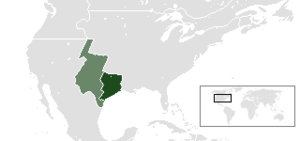
Republikken Texas
Texas' placering
Republikken Texas var en kortlivet republik i Nordamerika beliggende mellem USA og Mexico der eksisterede fra 1836 til 1845. Republikken blev dannet som en udbryderrepublik fra Mexico som et resultat af Texasrevolutionen. Nationen gjorde krav på et område der dækkede hele den nuværende amerikanske delstat Texas samt dele af det nuværende New Mexico, Oklahoma, Kansas, Colorado og Wyoming. Den østlige grænse mod USA var fastsat af Adams-Onis traktaten mellem USA og Spanien i 1819. Den sydlige og vestlige grænse mod Mexico var omstridt gennem hele republikkens levetid. Texas mente at grænsen var Rio Grande og Mexico mente at det var floden Nueces der var grænsen. Denne strid udløste senere den mexicansk-amerikanske krig efter USAs annektering af Texas.